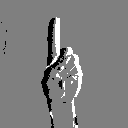
ASL letter: d